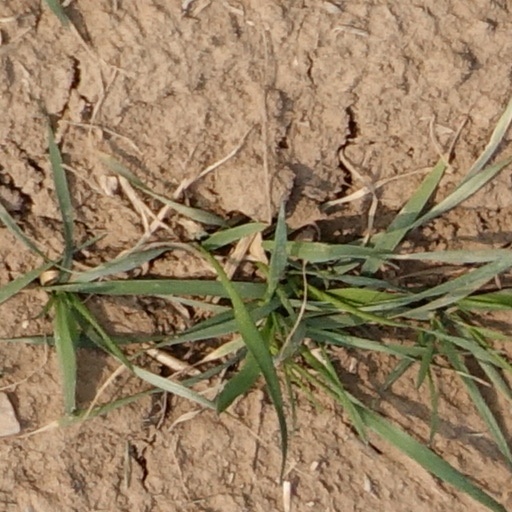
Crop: wheat